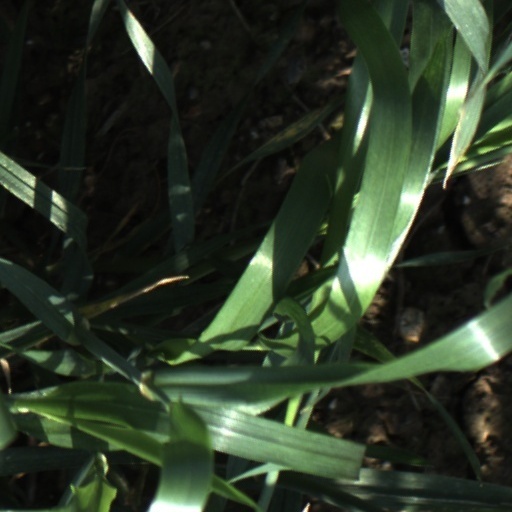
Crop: wheat